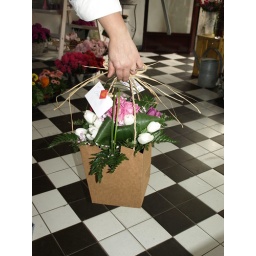
flowers in bag